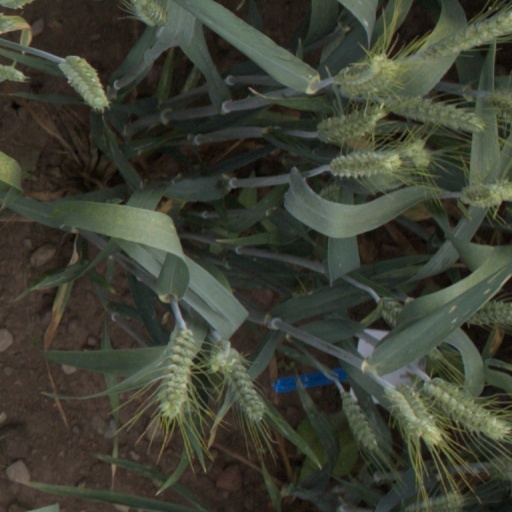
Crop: wheat